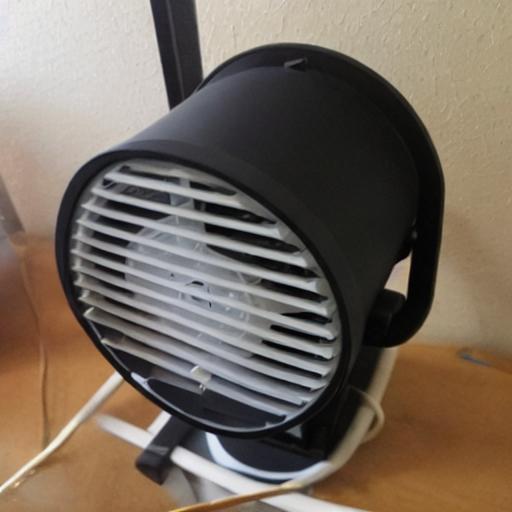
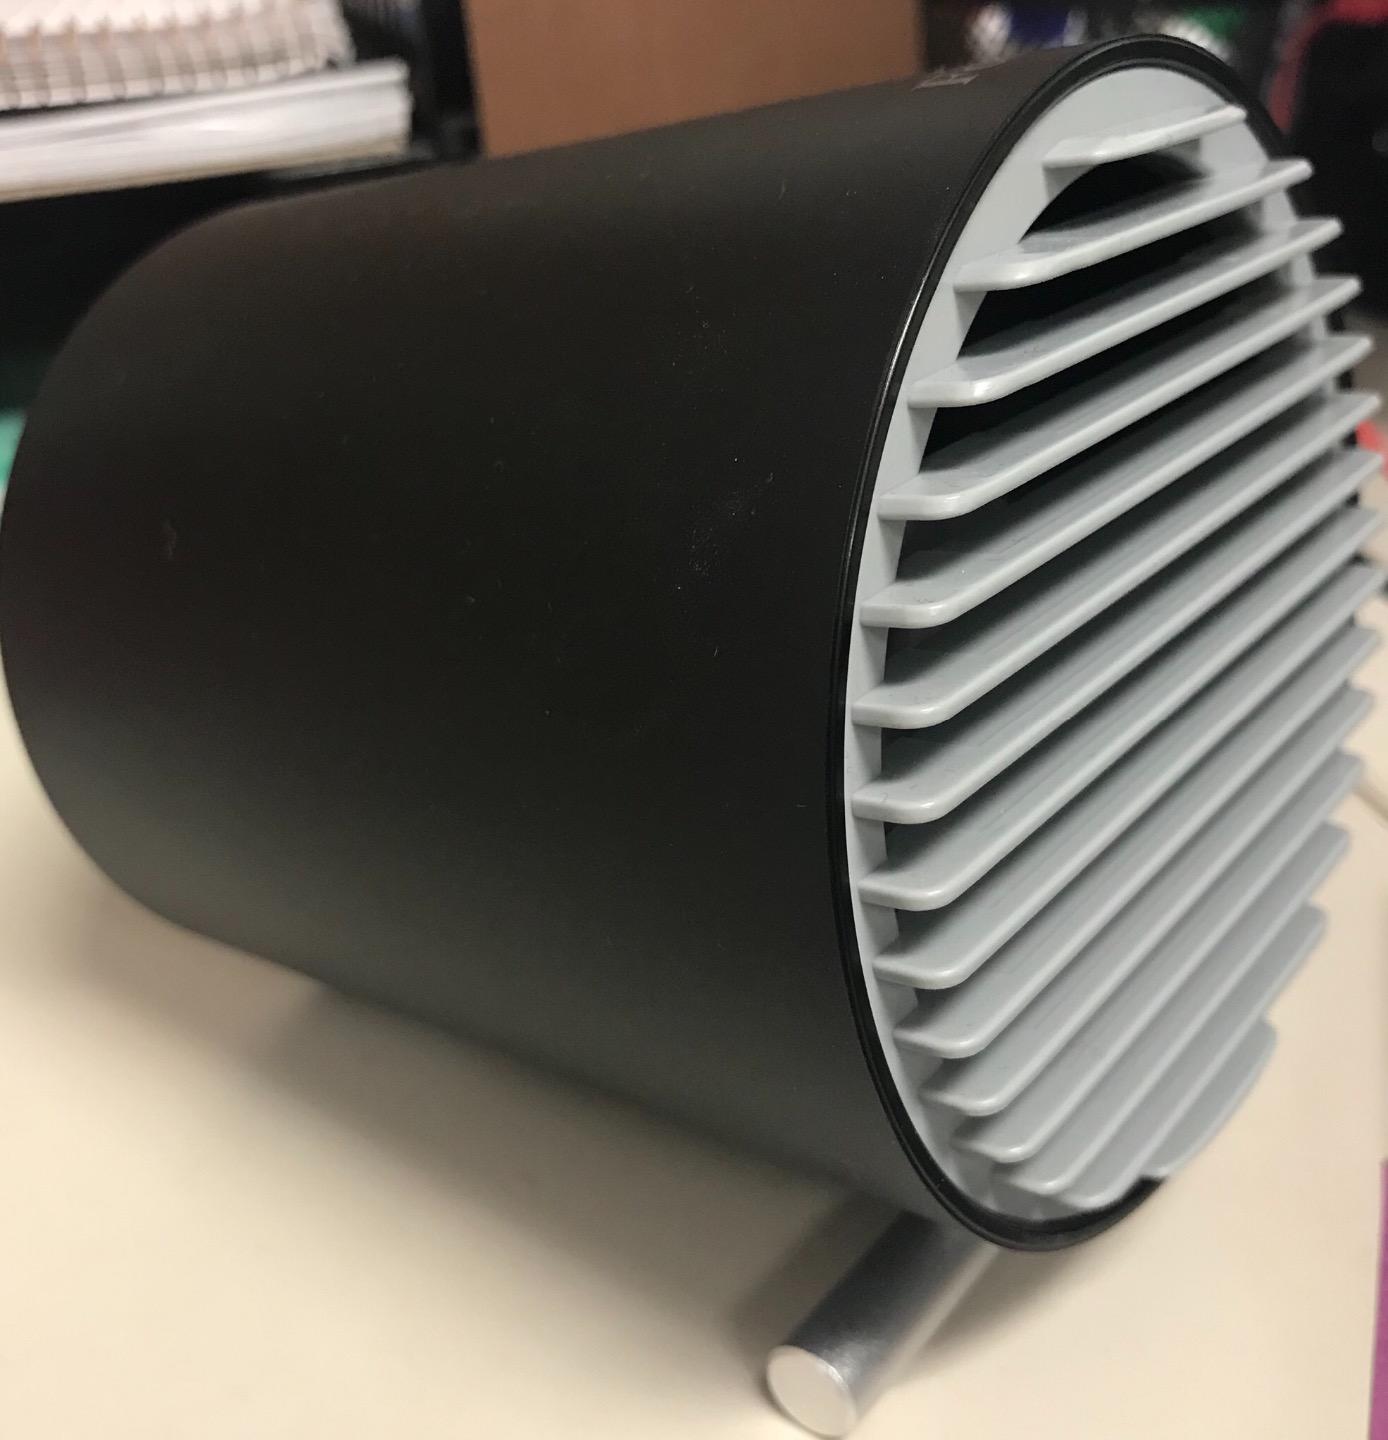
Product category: fan
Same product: no